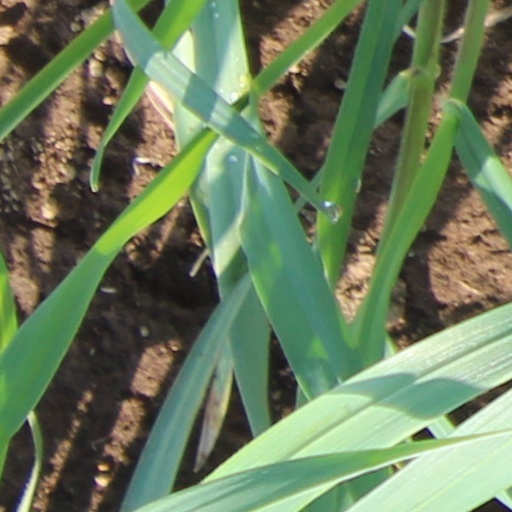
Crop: wheat